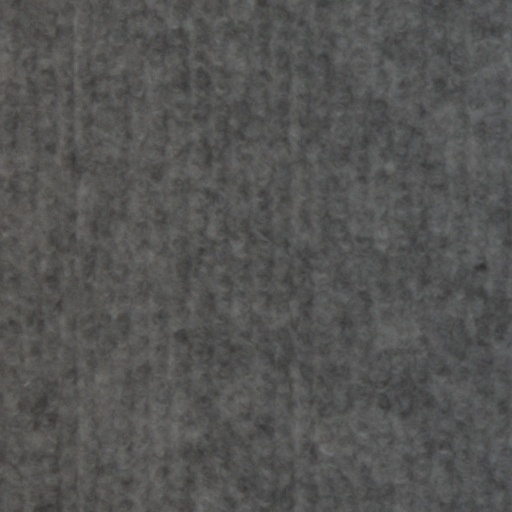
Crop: wheat